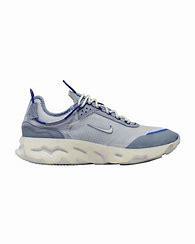
Brand: Nike
Model: React Live